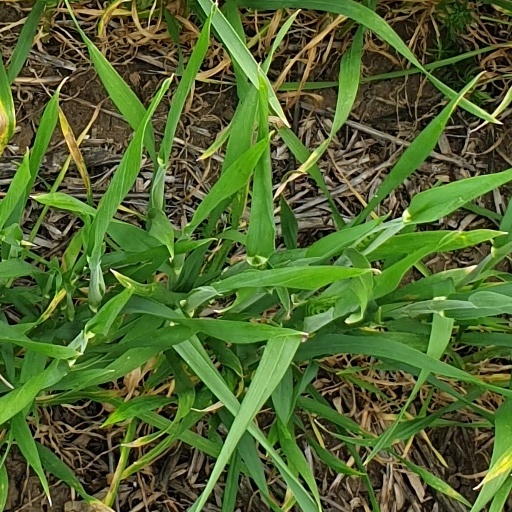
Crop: wheat